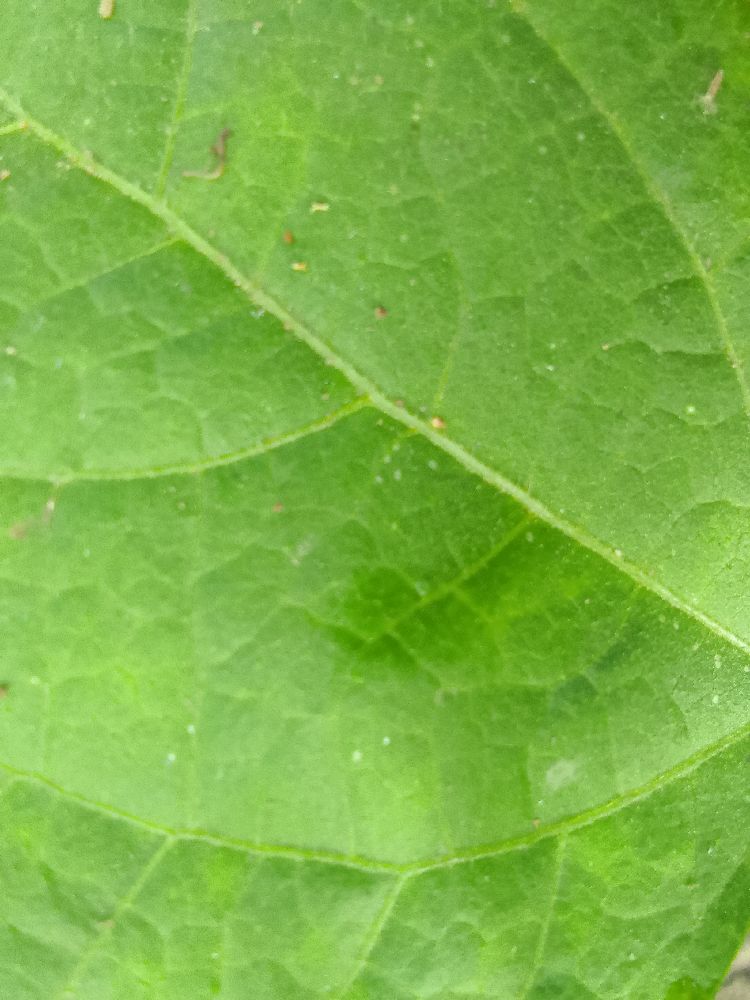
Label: healthy